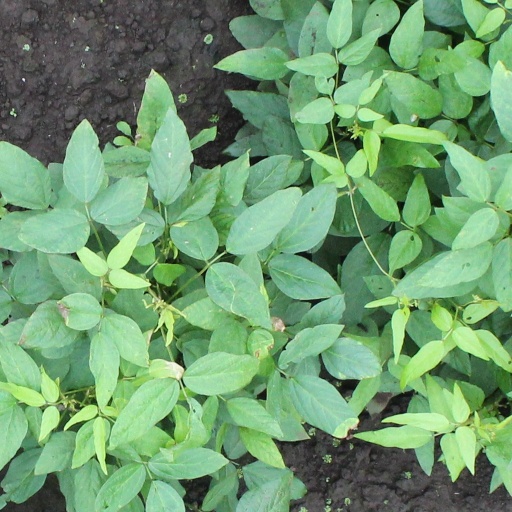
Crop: soybean